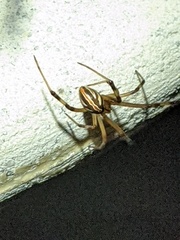
Species: Lactrodectus_hesperus